Mayamruga

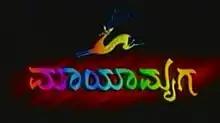

Mayamruga (Kannada: ಮಾಯಾಮೃಗ; 'The Illusionary animal') is a Kannada language teleserial directed by T. N. Seetharam jointly with P. Sheshadri and Nagendra Sha. It was first aired on DD Chandana in 1998, then it got re-aired on Zee Kannada on 10 March 2014. From June 4, 2021, it began to be uploaded on YouTube as online content until 3 June 2022 with 363 episodes.